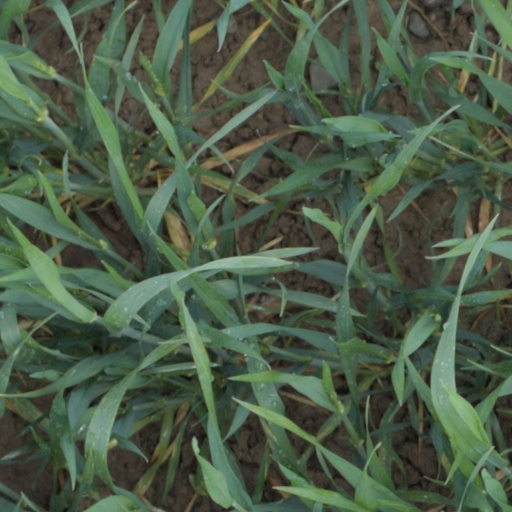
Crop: wheat